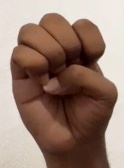
ASL sign: E